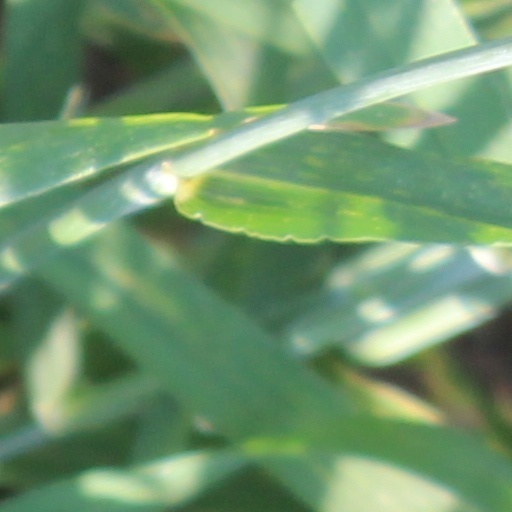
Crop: wheat